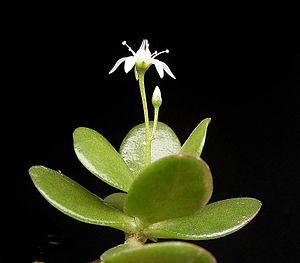
Le Crassula ovata est une plante succulente de la famille des Crassulaceae originaire d'Afrique du Sud et commune dans le monde entier comme plante d'intérieur.